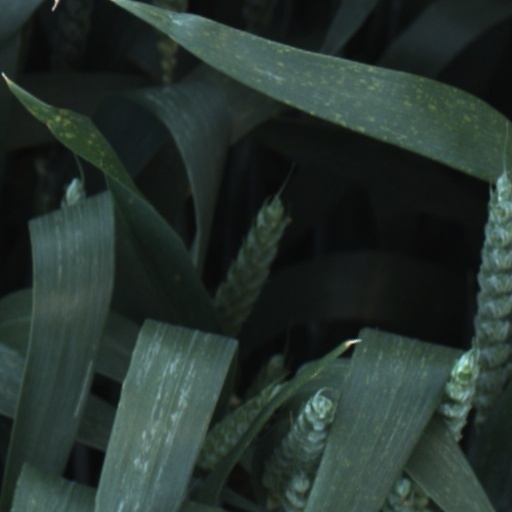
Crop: wheat